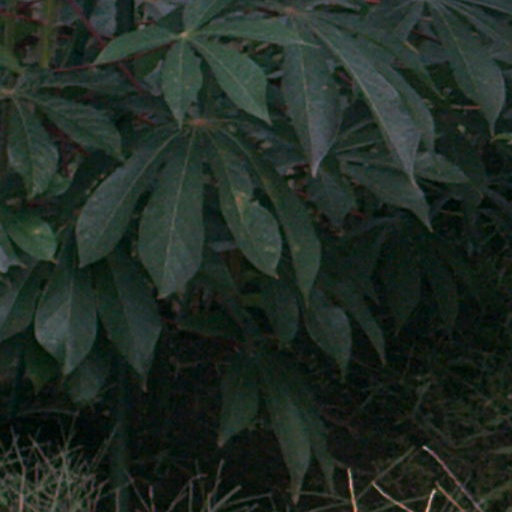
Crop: cassava